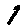
Label: 1